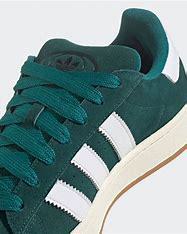
Brand: Adidas
Model: Campus 00S